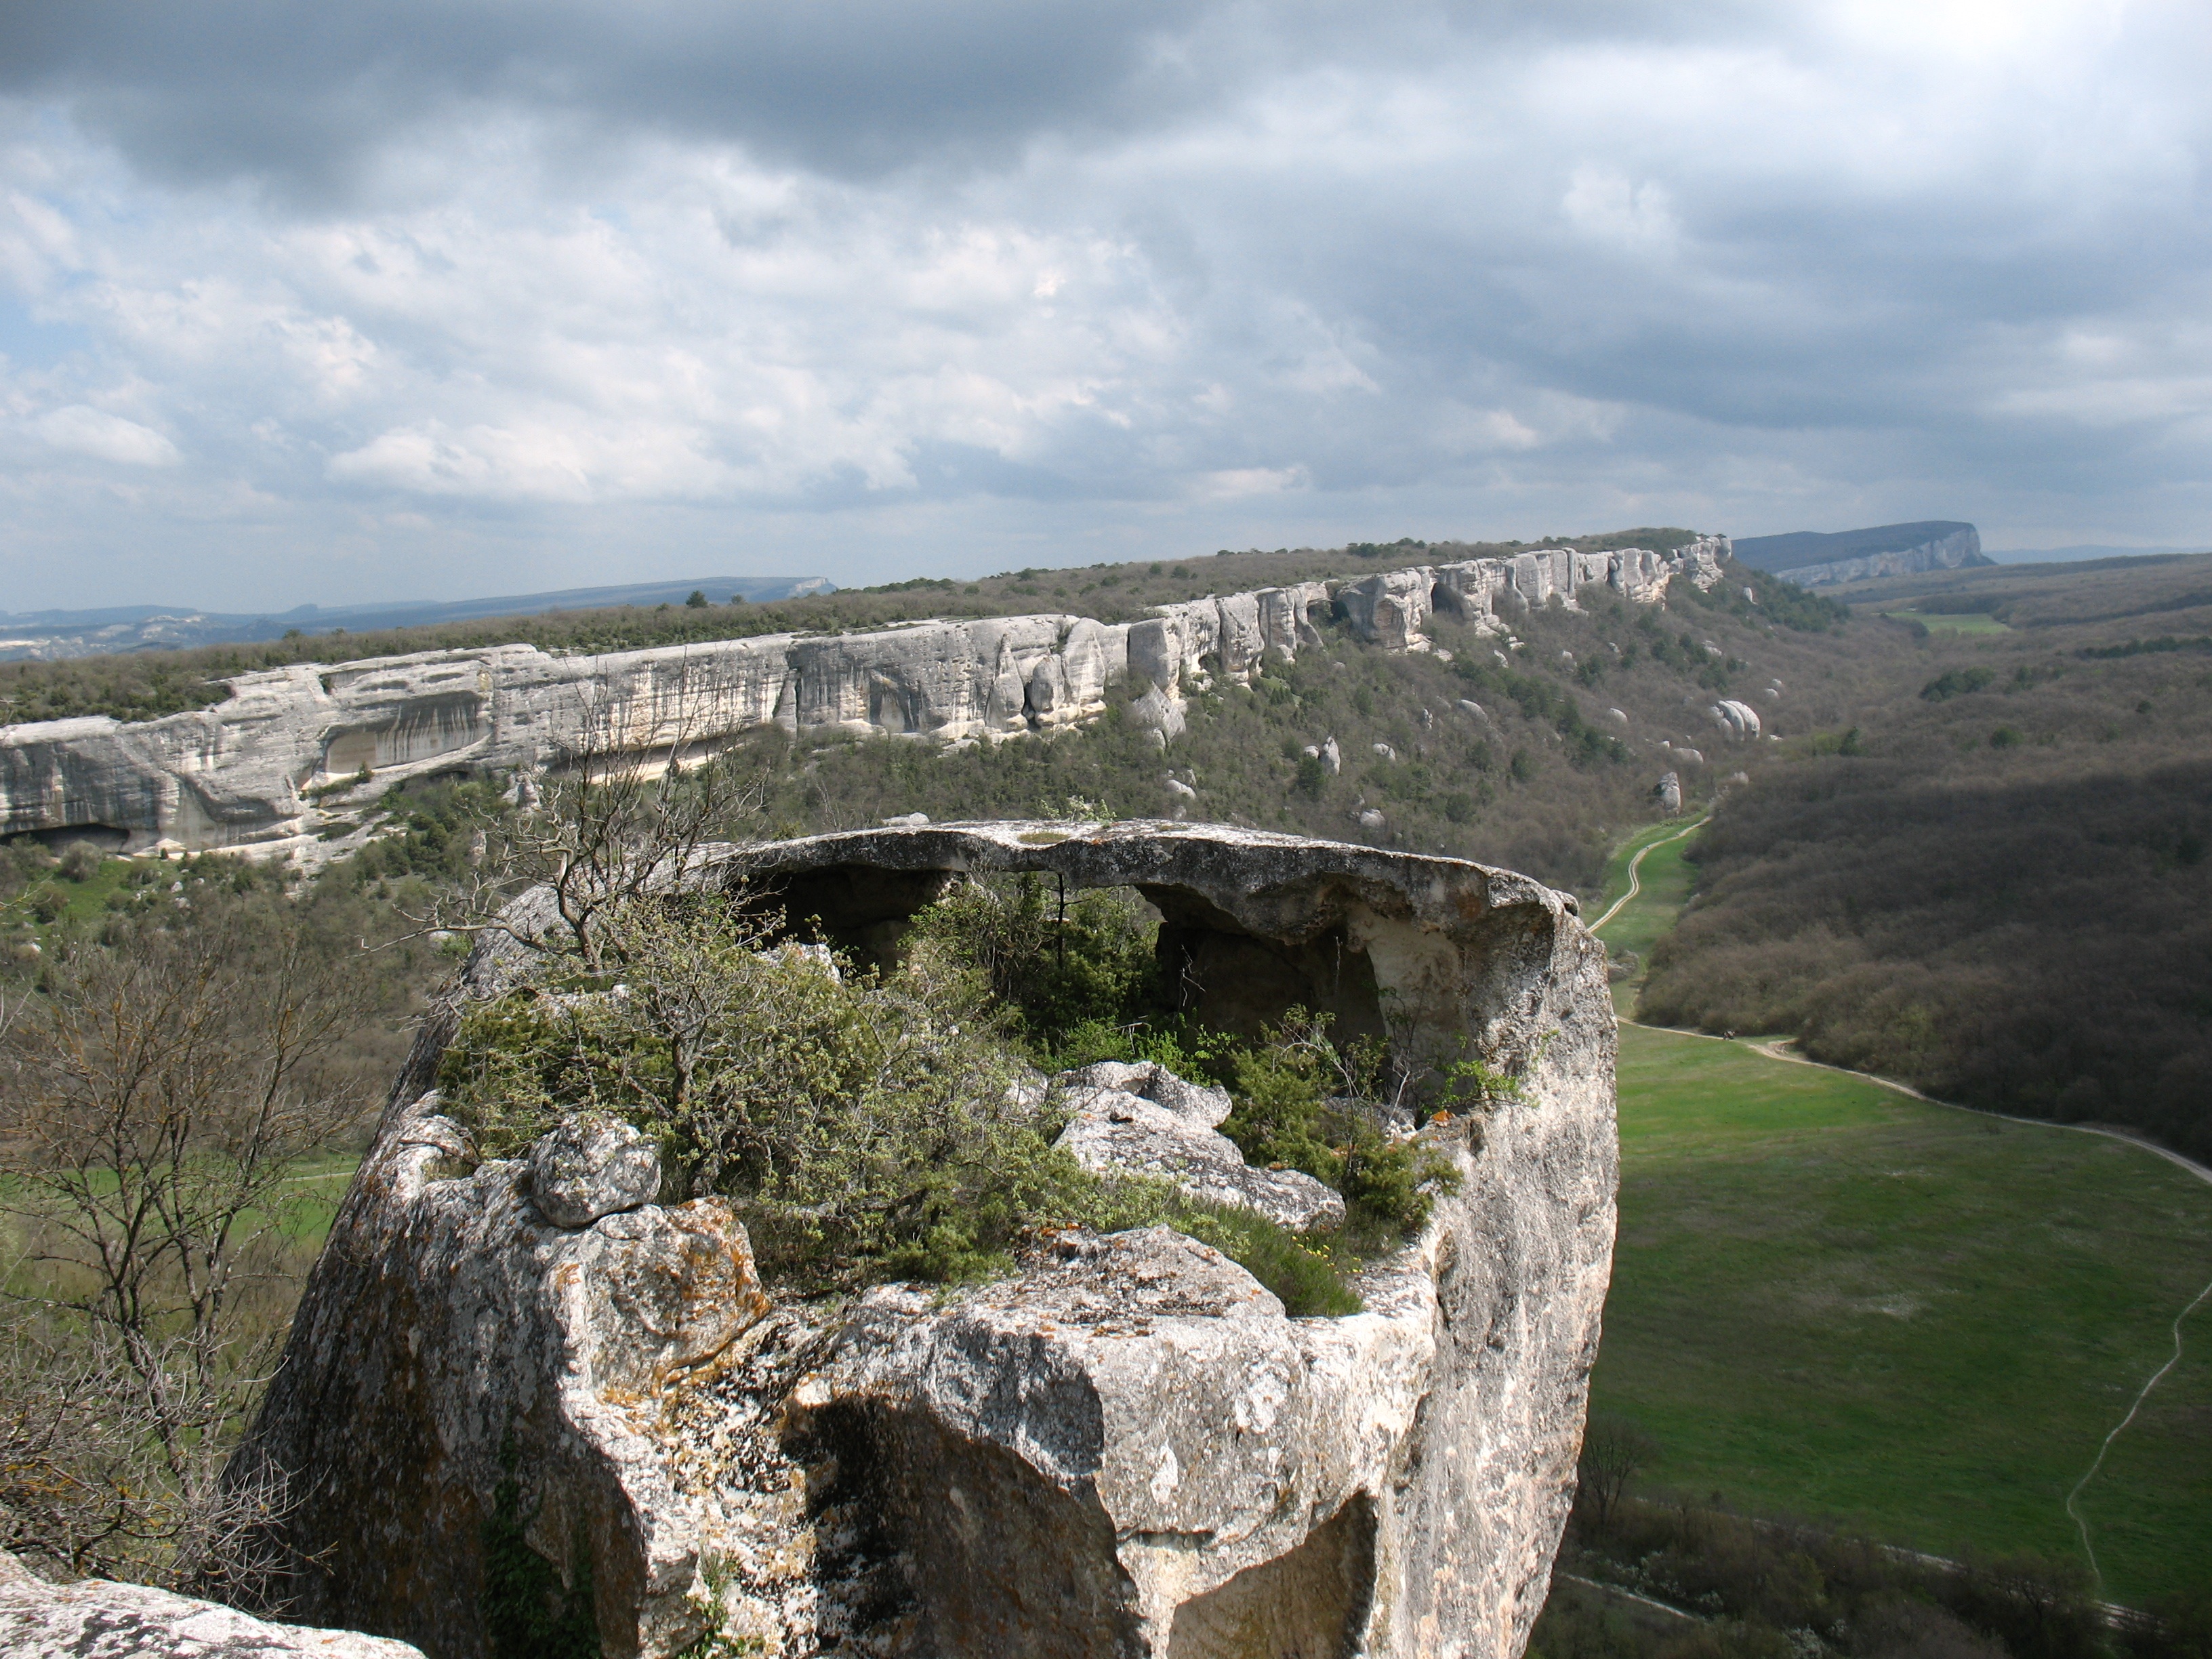
sea, coast, rock, hill, cliff, spring, fortification, terrain, geology, ruins, badlands, cape, crimea, ancient history, eski kerman